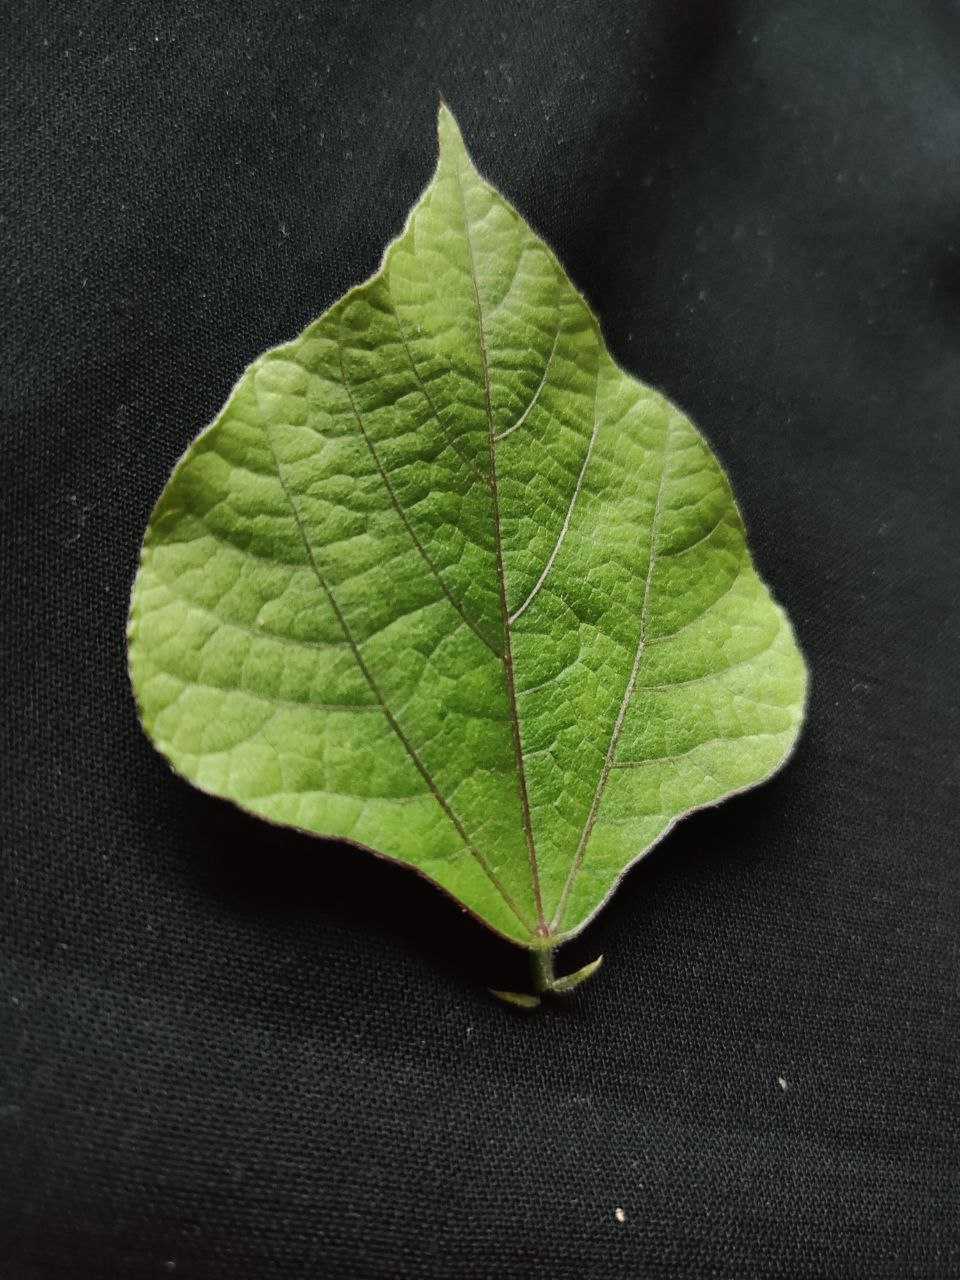
Crop: bean
Leaf condition: Fresh Leaf